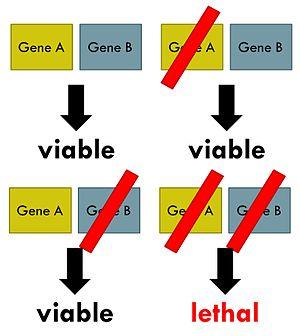
La létalité synthétique est un cas de mort cellulaire résultant de la déficience de deux ou plusieurs gènes, aucune déficience d'un seul de ces gènes n'ayant cet effet, que ces déficiences proviennent elles-mêmes de mutations, de modifications épigénétiques ou de l'action inhibitrice d'un des gènes concernés.